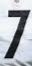
Number: 7